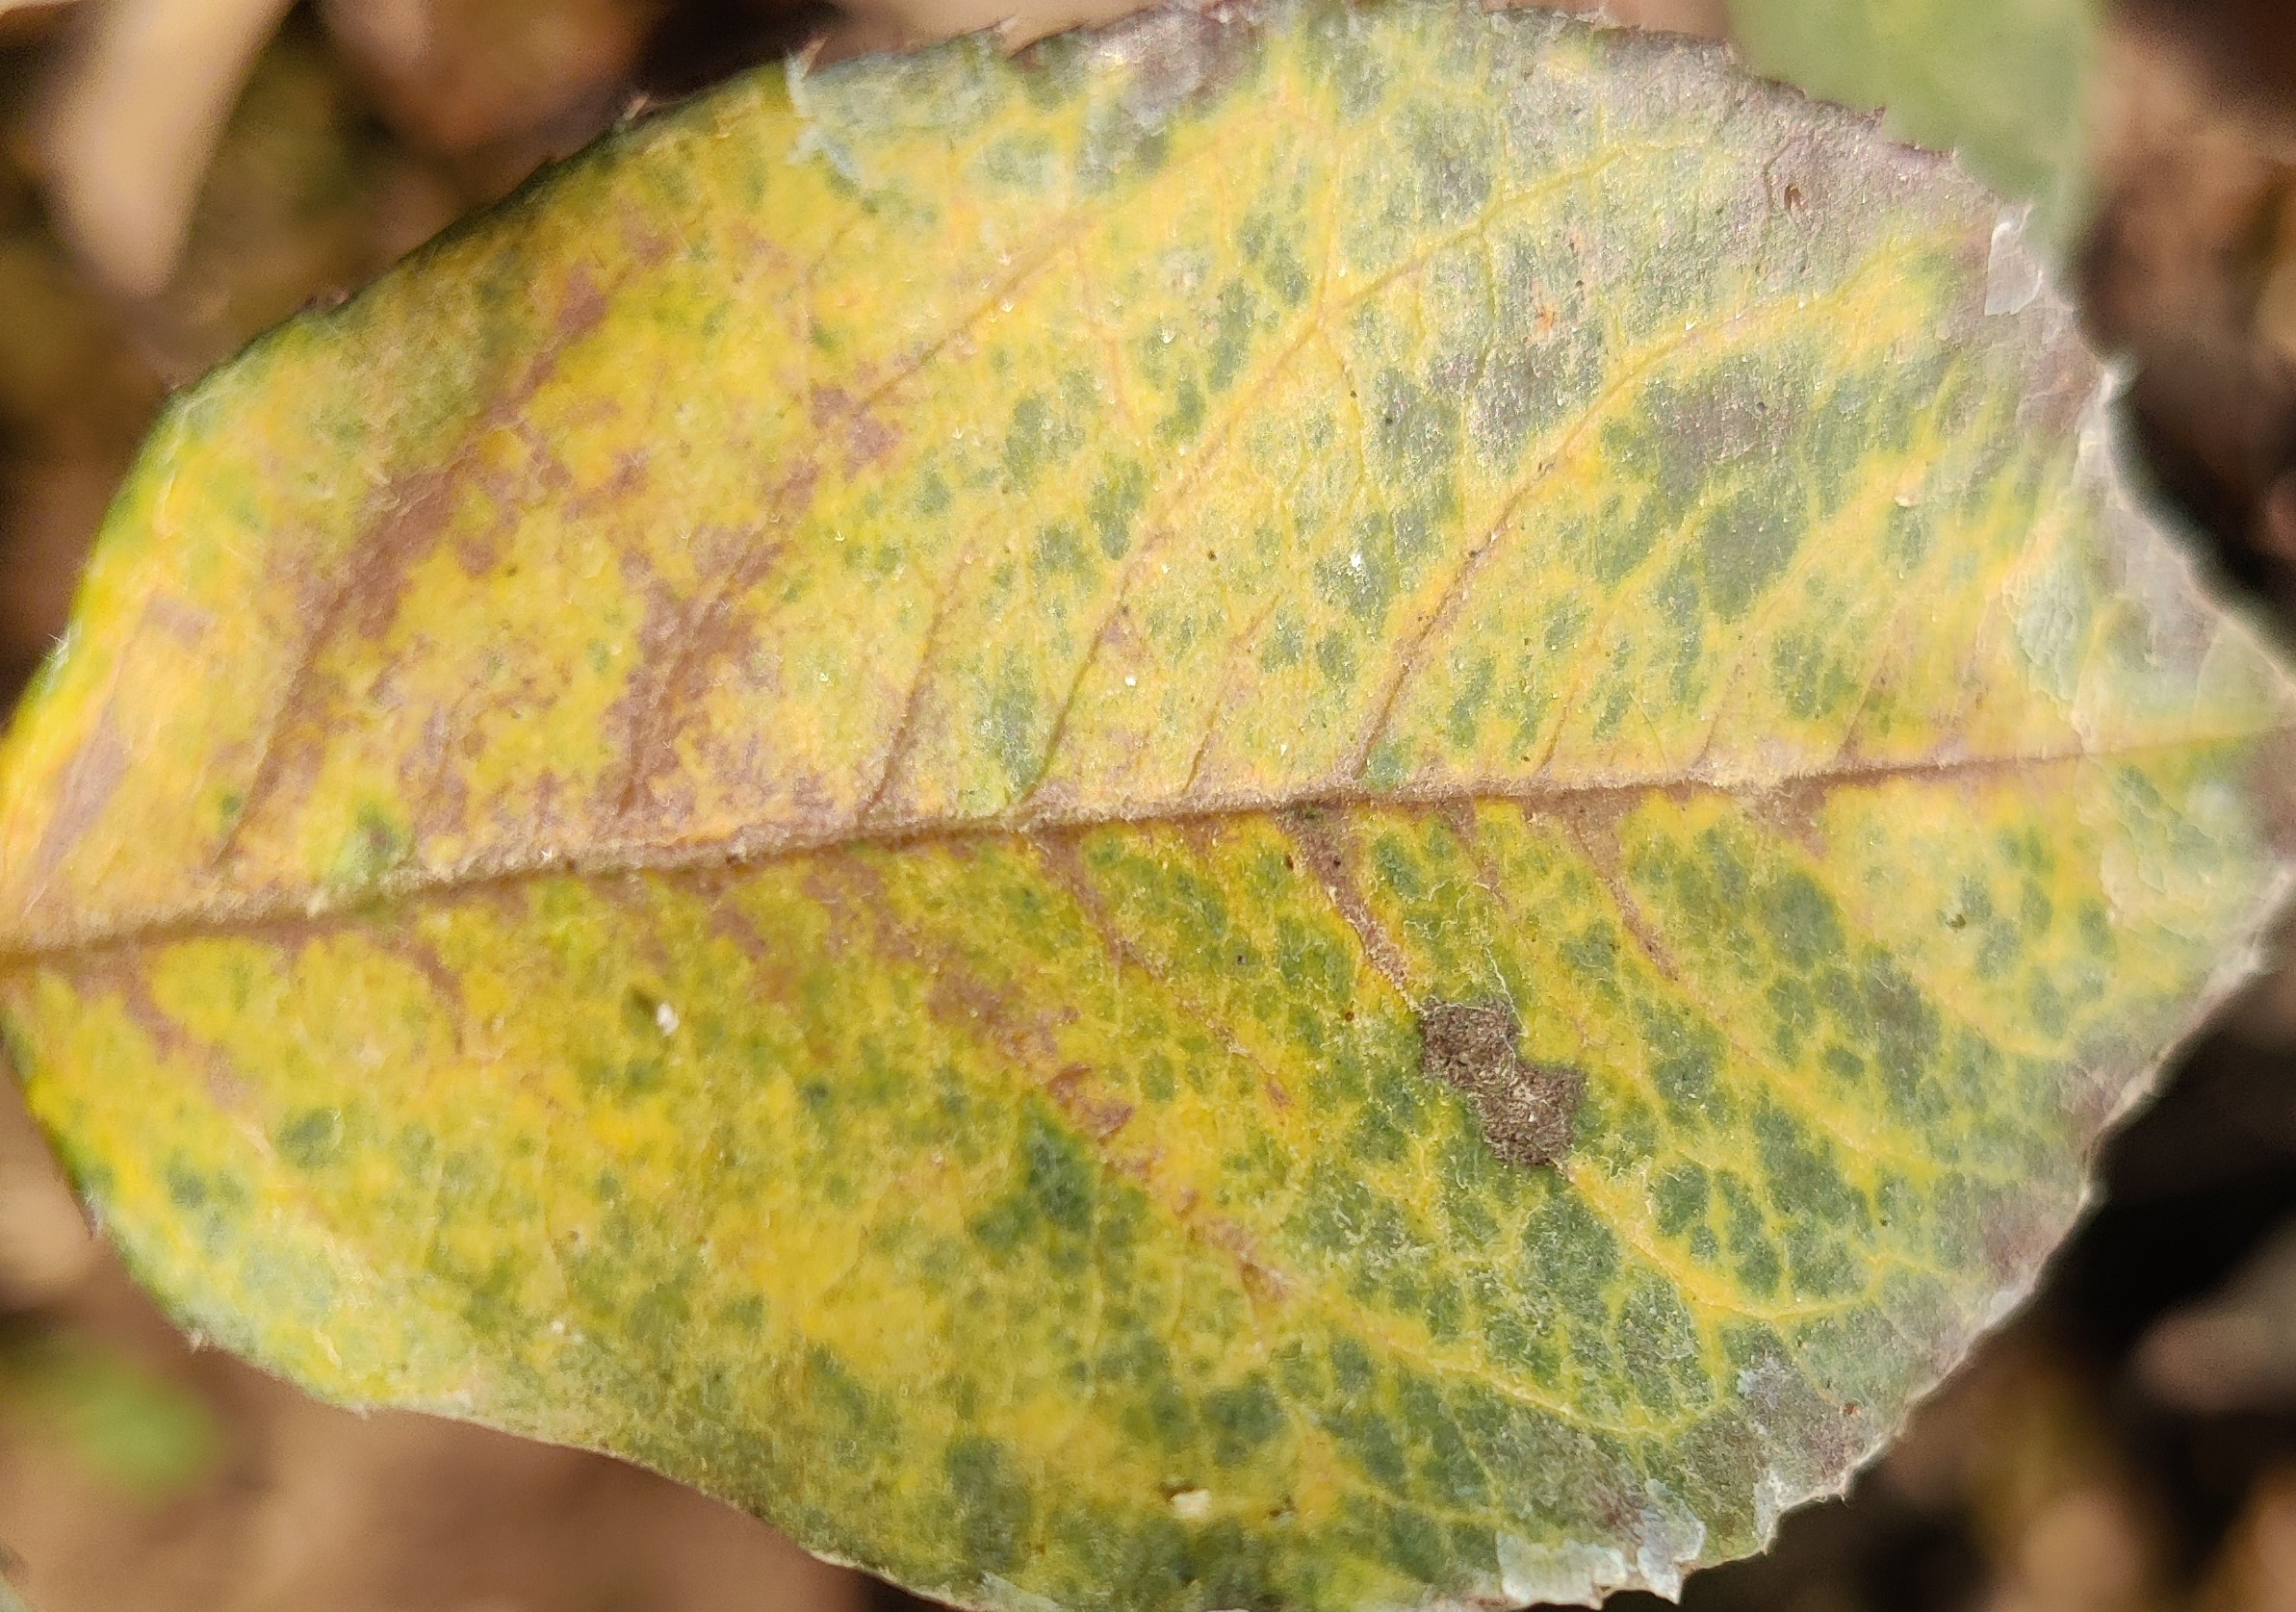
Label: Downy Mildew